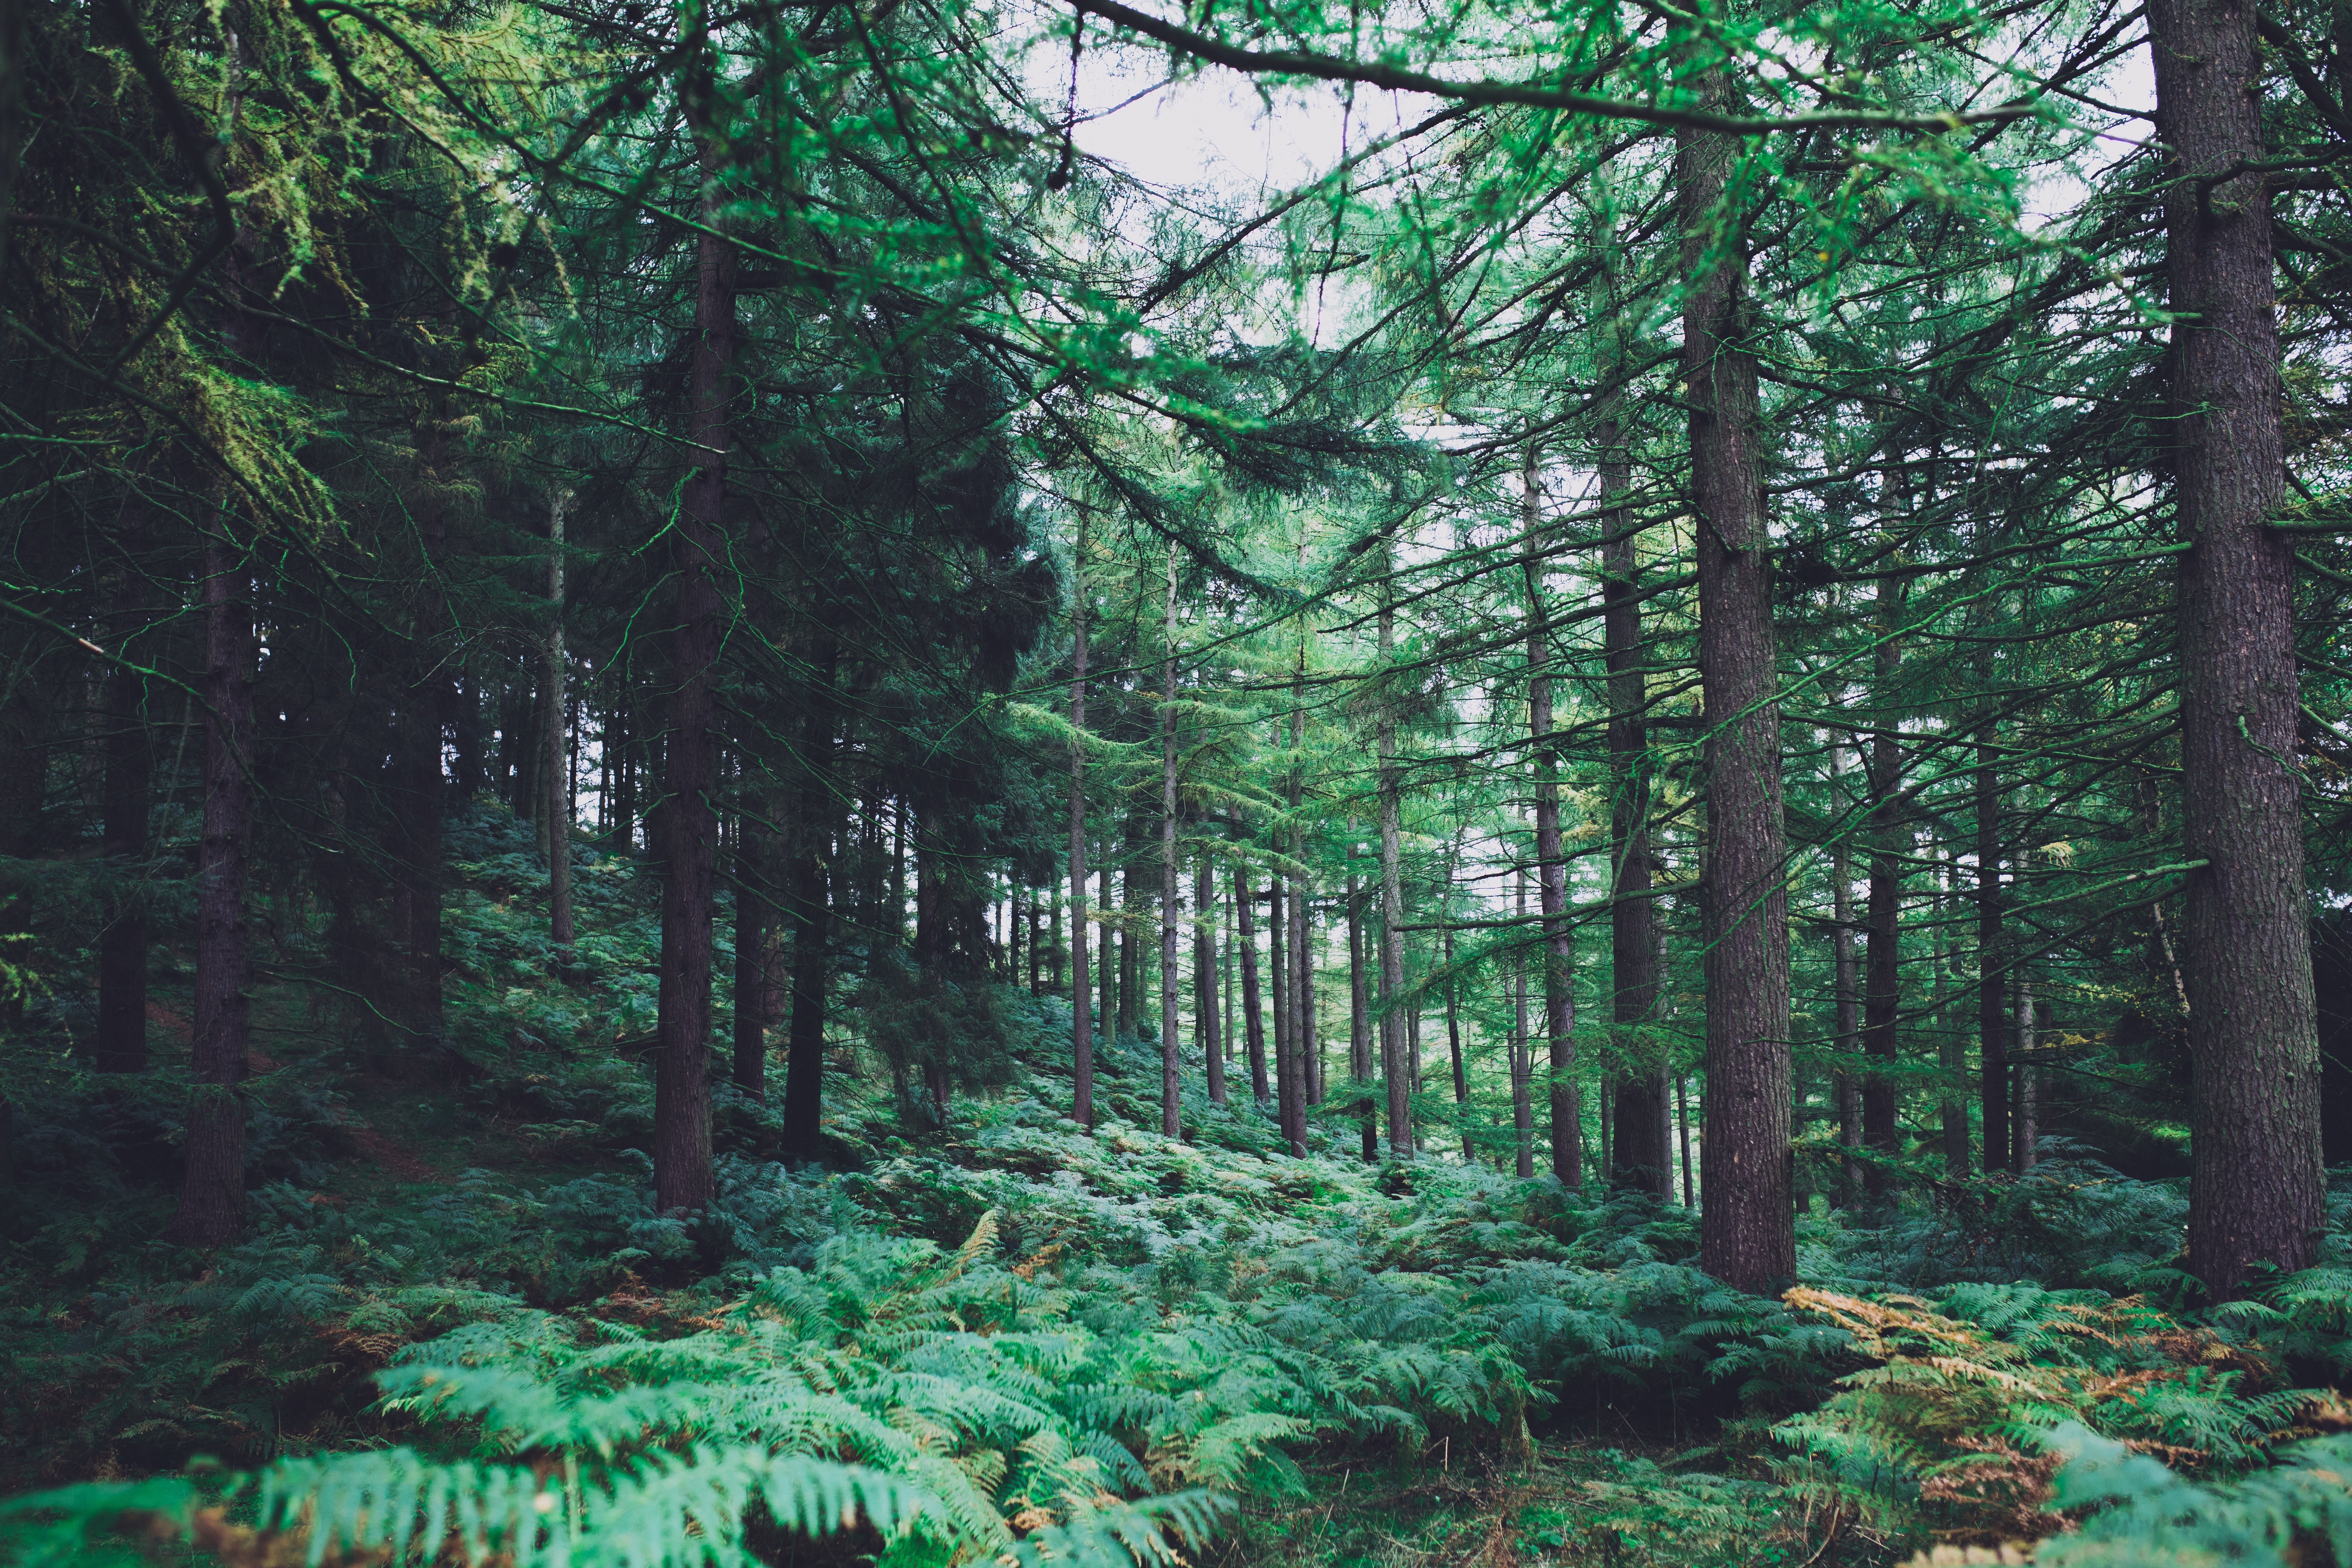
landscape, tree, nature, forest, wilderness, branch, trail, pine, environment, green, jungle, natural, fir, plants, trees, outdoors, woods, spruce, vegetation, rainforest, deciduous, woodland, habitat, ecosystem, biome, old growth forest, forest background, natural environment, geographical feature, woody plant, temperate broadleaf and mixed forest, temperate coniferous forest